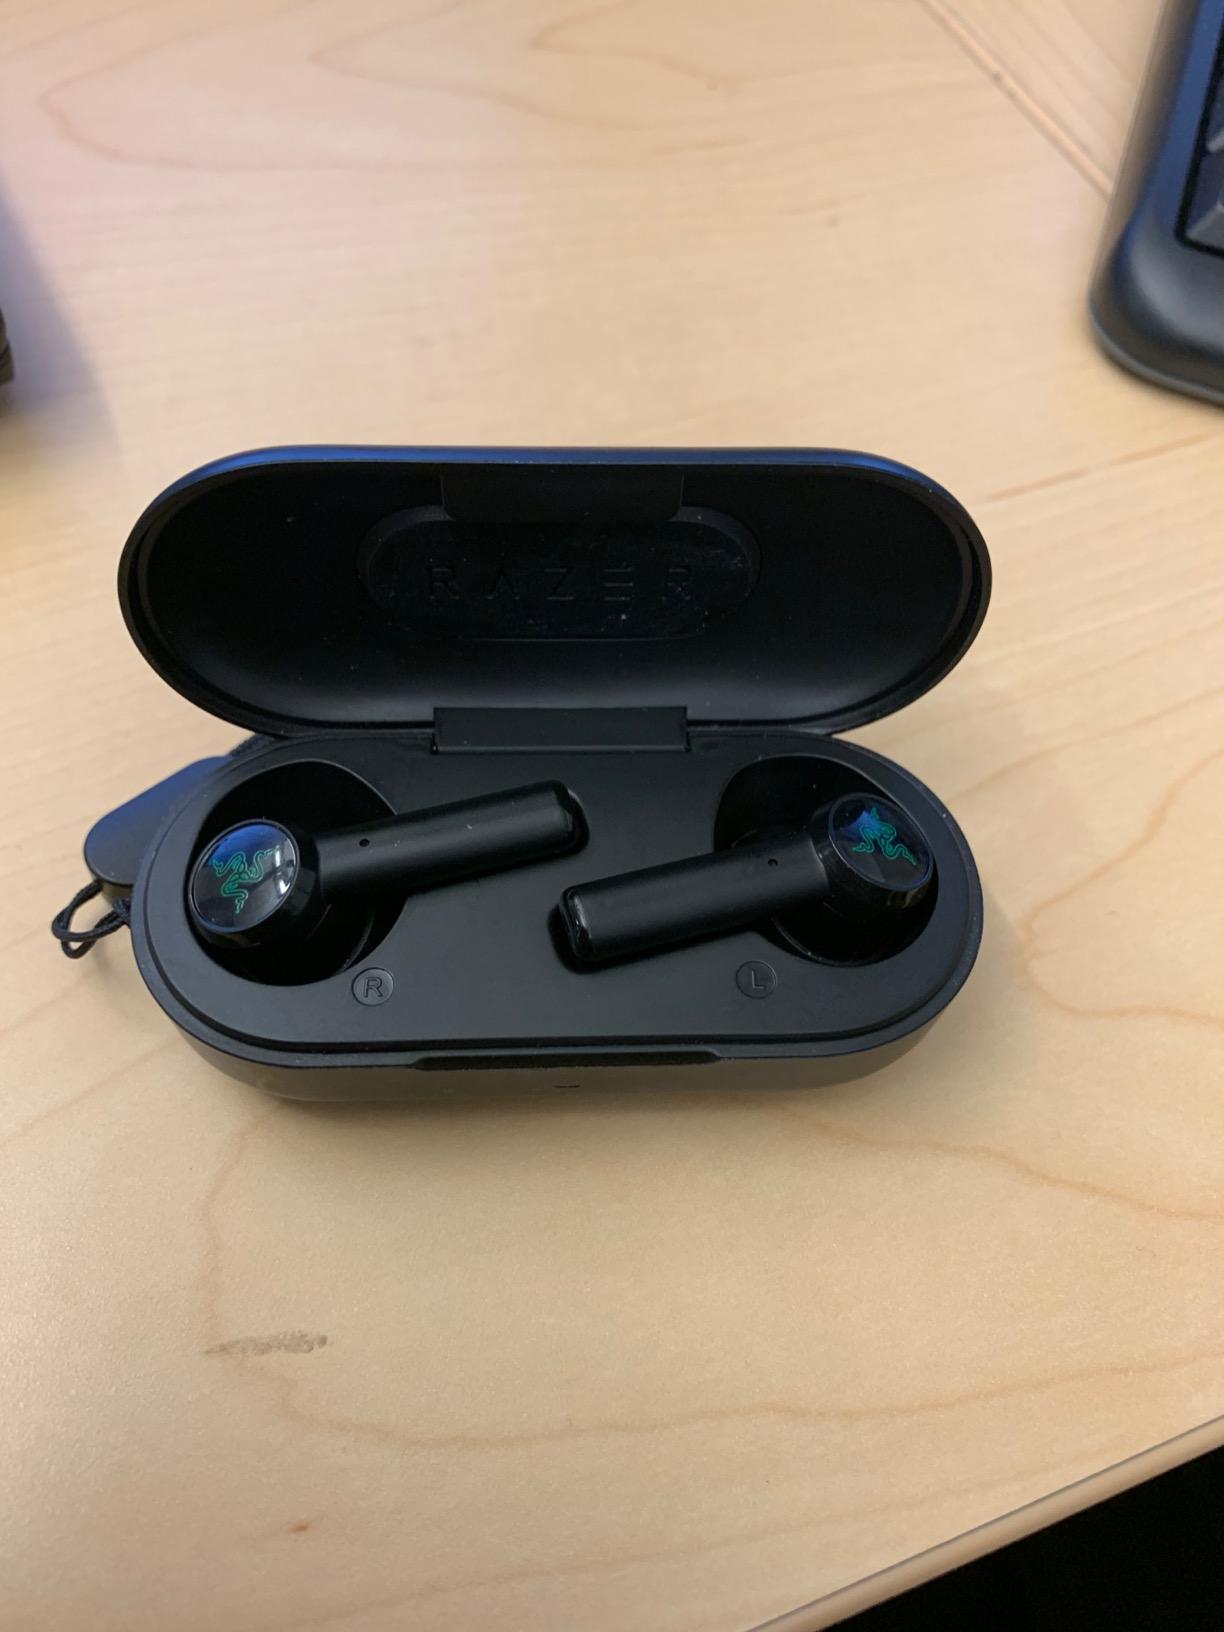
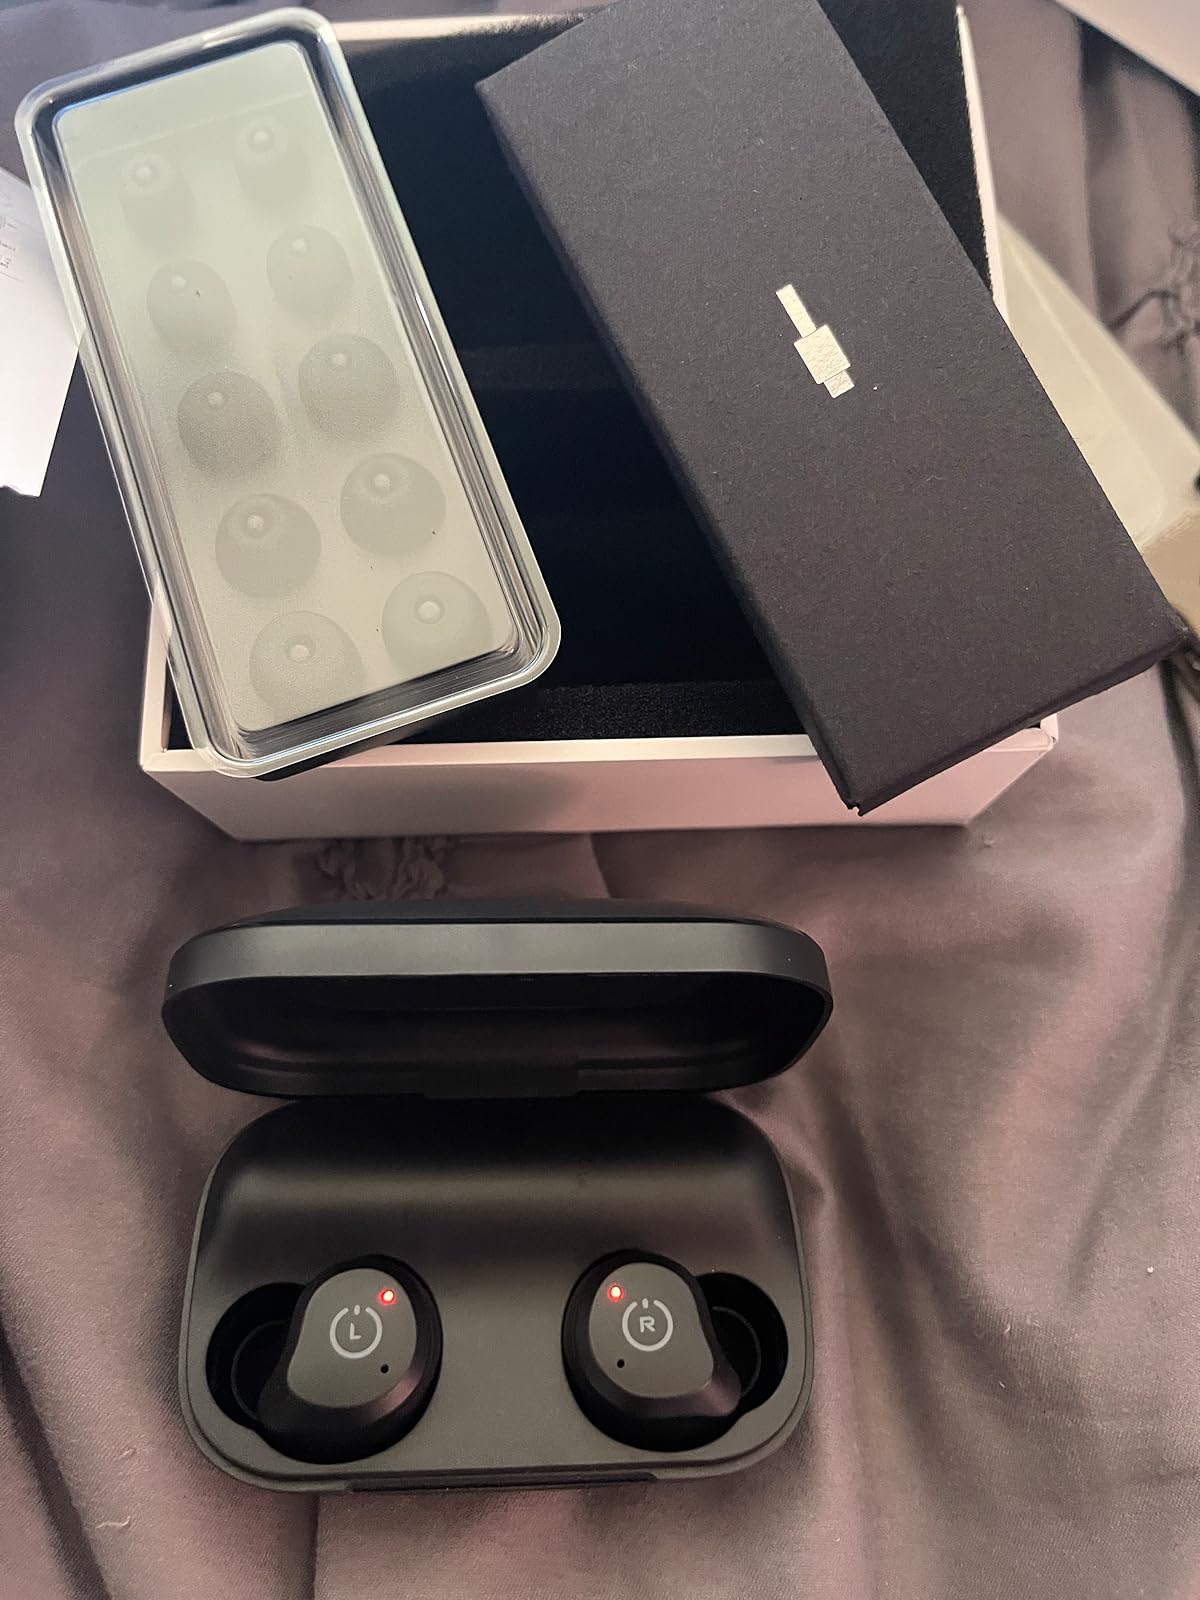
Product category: earbuds
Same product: no